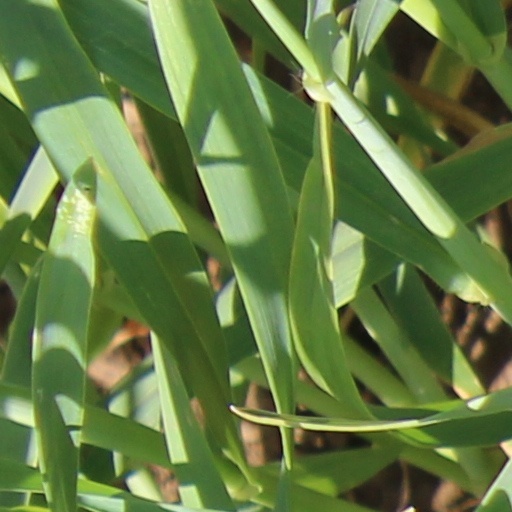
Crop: wheat